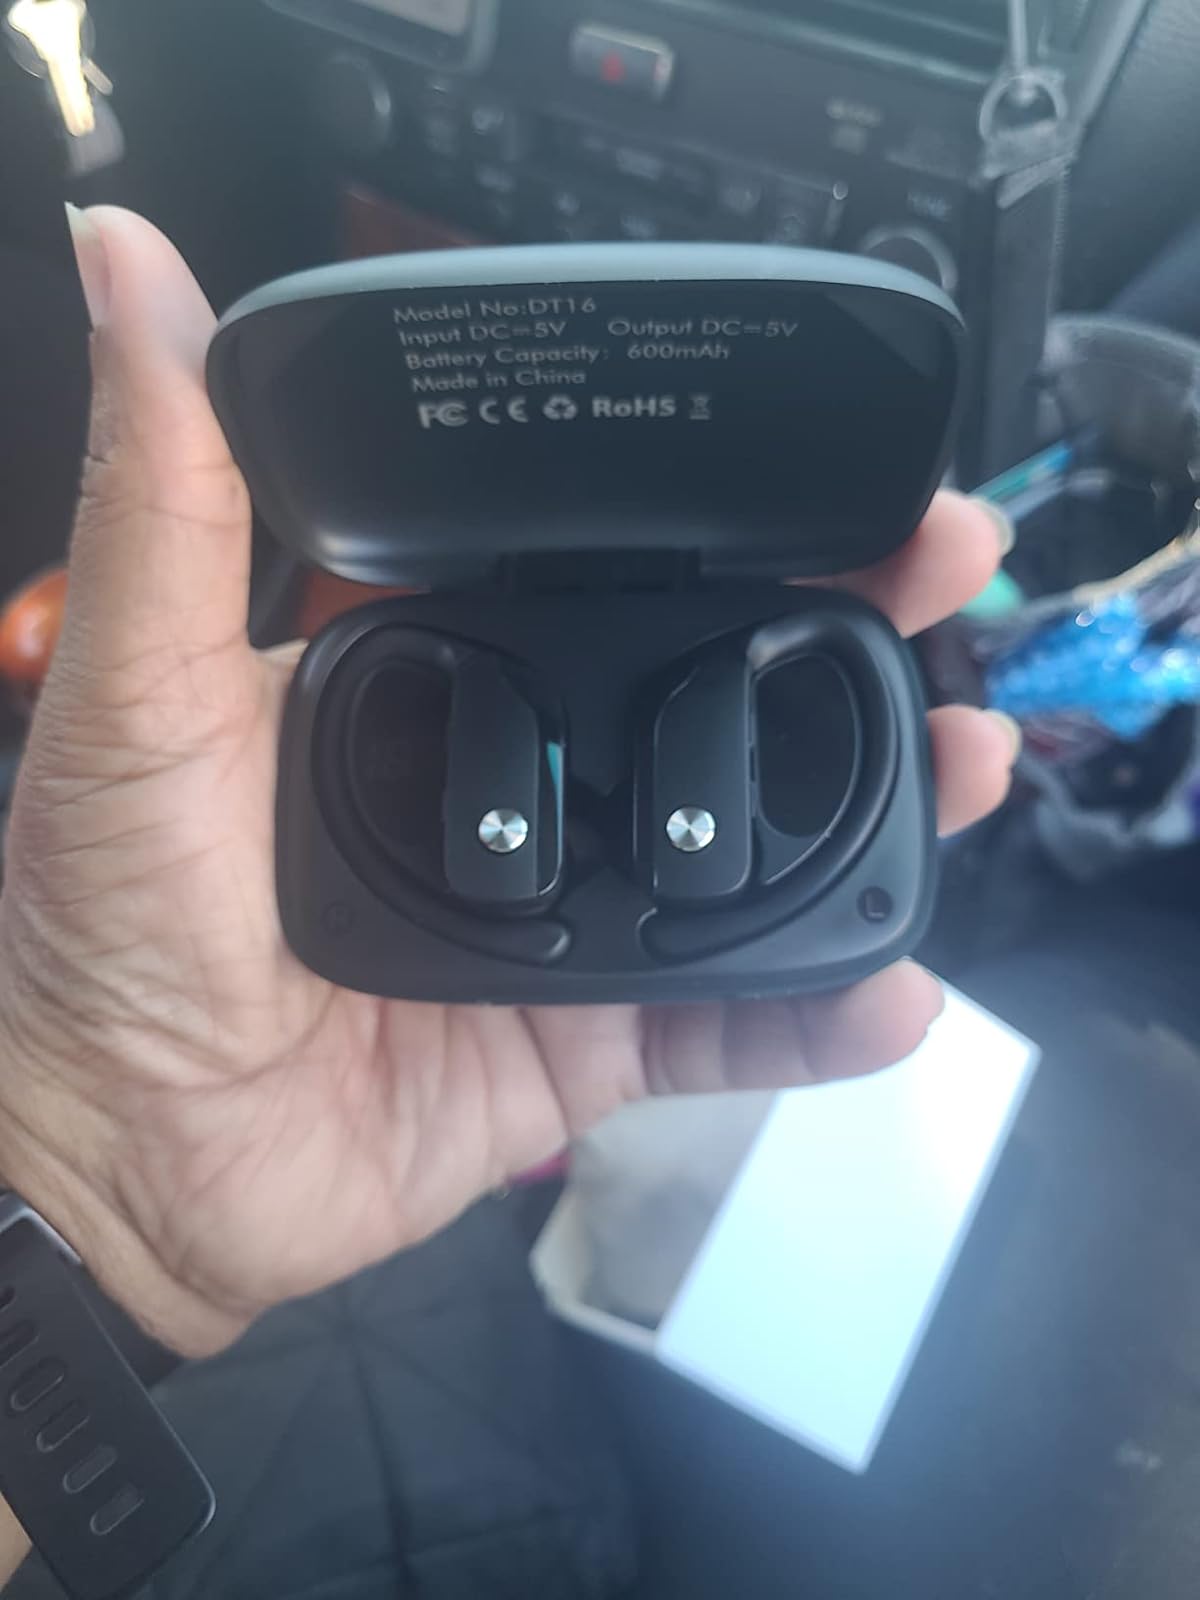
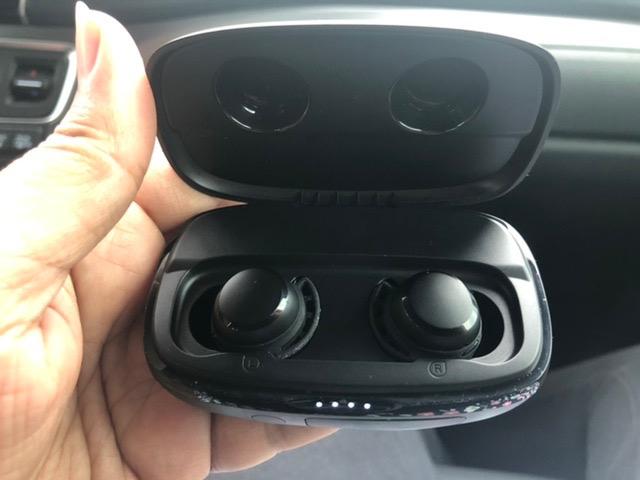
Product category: earbuds
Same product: no